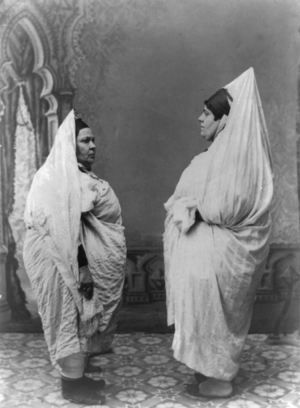
L'histoire des Juifs en Tunisie sous le protectorat français s'étend de l'instauration du protectorat français de Tunisie le 12 mai 1881 à la proclamation de l'indépendance du pays le 20 mars 1956.